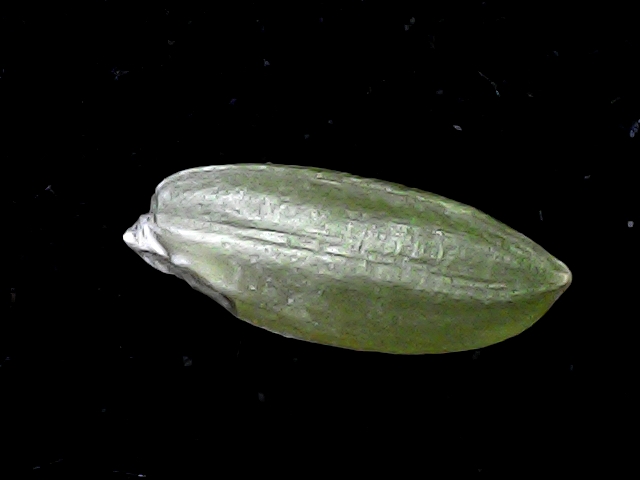
Rice variety: BD39